African Union Mission to Somalia

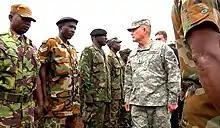
An American officer inspecting troops from Sierra Leone prior to deployment to Somalia, 2012

On 31 May 2019, the Security Council unanimously approved United Nations Security Council Resolution 2472, authorising Member States of the African Union to maintain the deployment of AMISOM until 31 May 2020, with a reduction of the number of troops to 19,626 by 28 February 2020.